Mairie de Saint-Ouen station

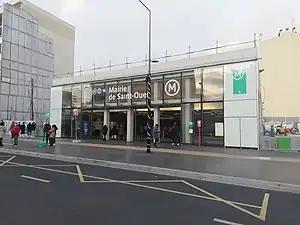
Mairie de Saint-Ouen station entrance, opened alongside the extension of Line 14 in December 2020.

Mairie de Saint-Ouen station is a station on lines 13 and 14 of the Paris Métro in the commune of Saint-Ouen. It is named after the nearby town hall of Saint-Ouen.